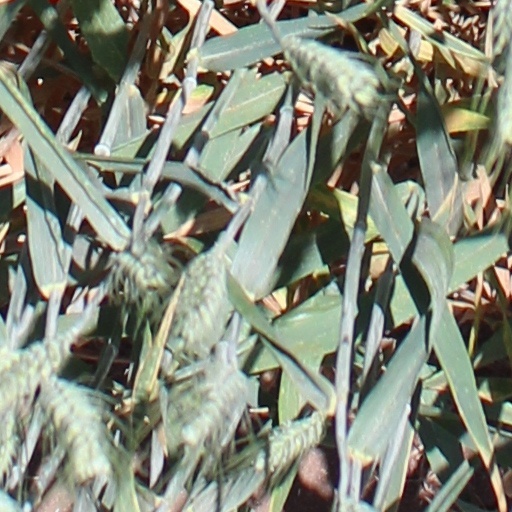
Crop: wheat